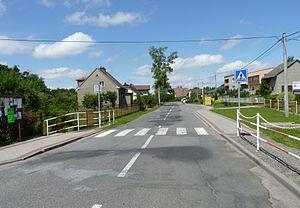
Hať est une commune du district d'Opava, dans la région de Moravie-Silésie, en République tchèque. Sa population s'élevait à 2 570 habitants en 2017.